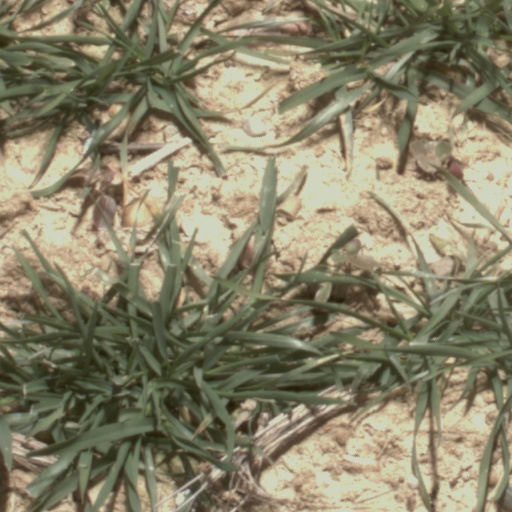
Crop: wheat